Rohani Darus Danil

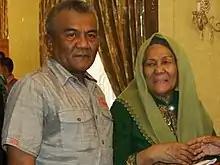
Danil with one of her sons, Gustian Danil.

Danil married Danil Ahmad, a lecturer at the Literature Faculty of the University of North Sumatra. The marriage resulted in three children.